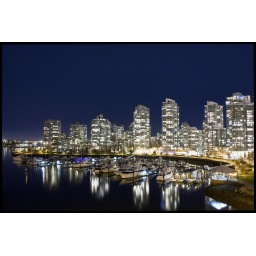
Took a walk over the Cambie bridge tonight to snap a few pics. The water is incredibly calm.